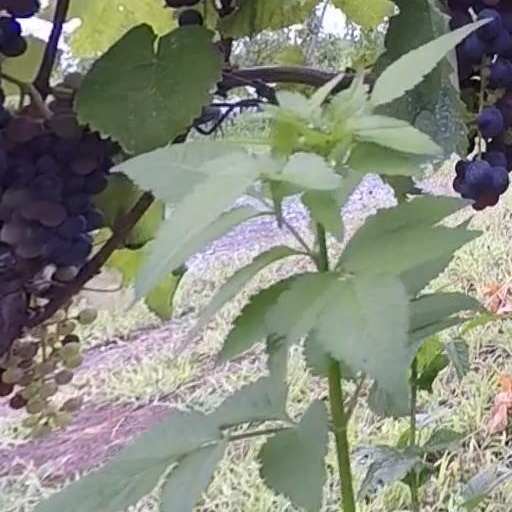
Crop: grape